Atticus Mitchell

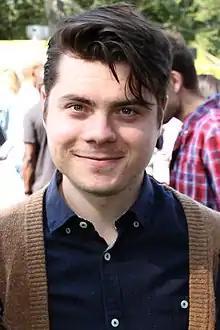
Mitchell in 2017

Atticus Dean Mitchell (born 1993) is a Canadian actor. He is best known for his roles as Benny Weir in the television film "My Babysitter's a Vampire" and series of the same name, and Gabe LaViolet in the film "Radio Rebel".